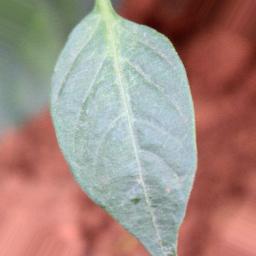
Label: healthy